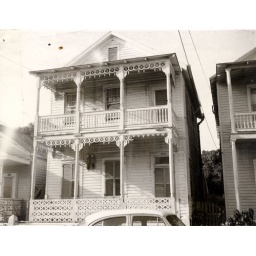
The house at 814 Duval Street was a private home in the 1960s. Photo from the Property Appraiser's office.